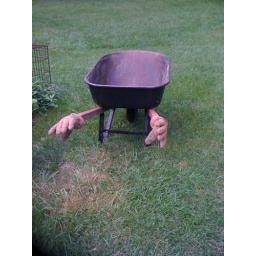
So much upon a red wheelbarrow, glazed with rain water, beside the white chickens. -- William Carlos Williams